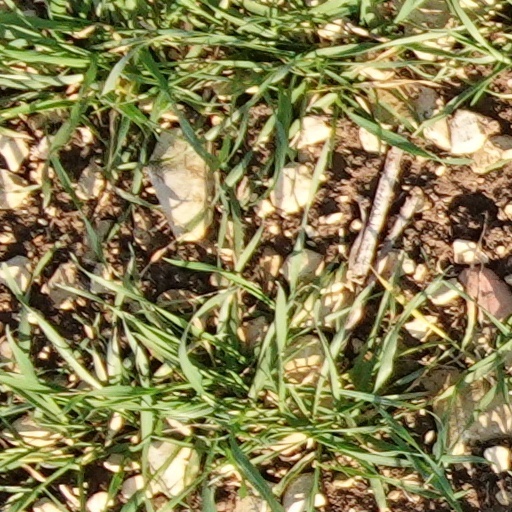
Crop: wheat